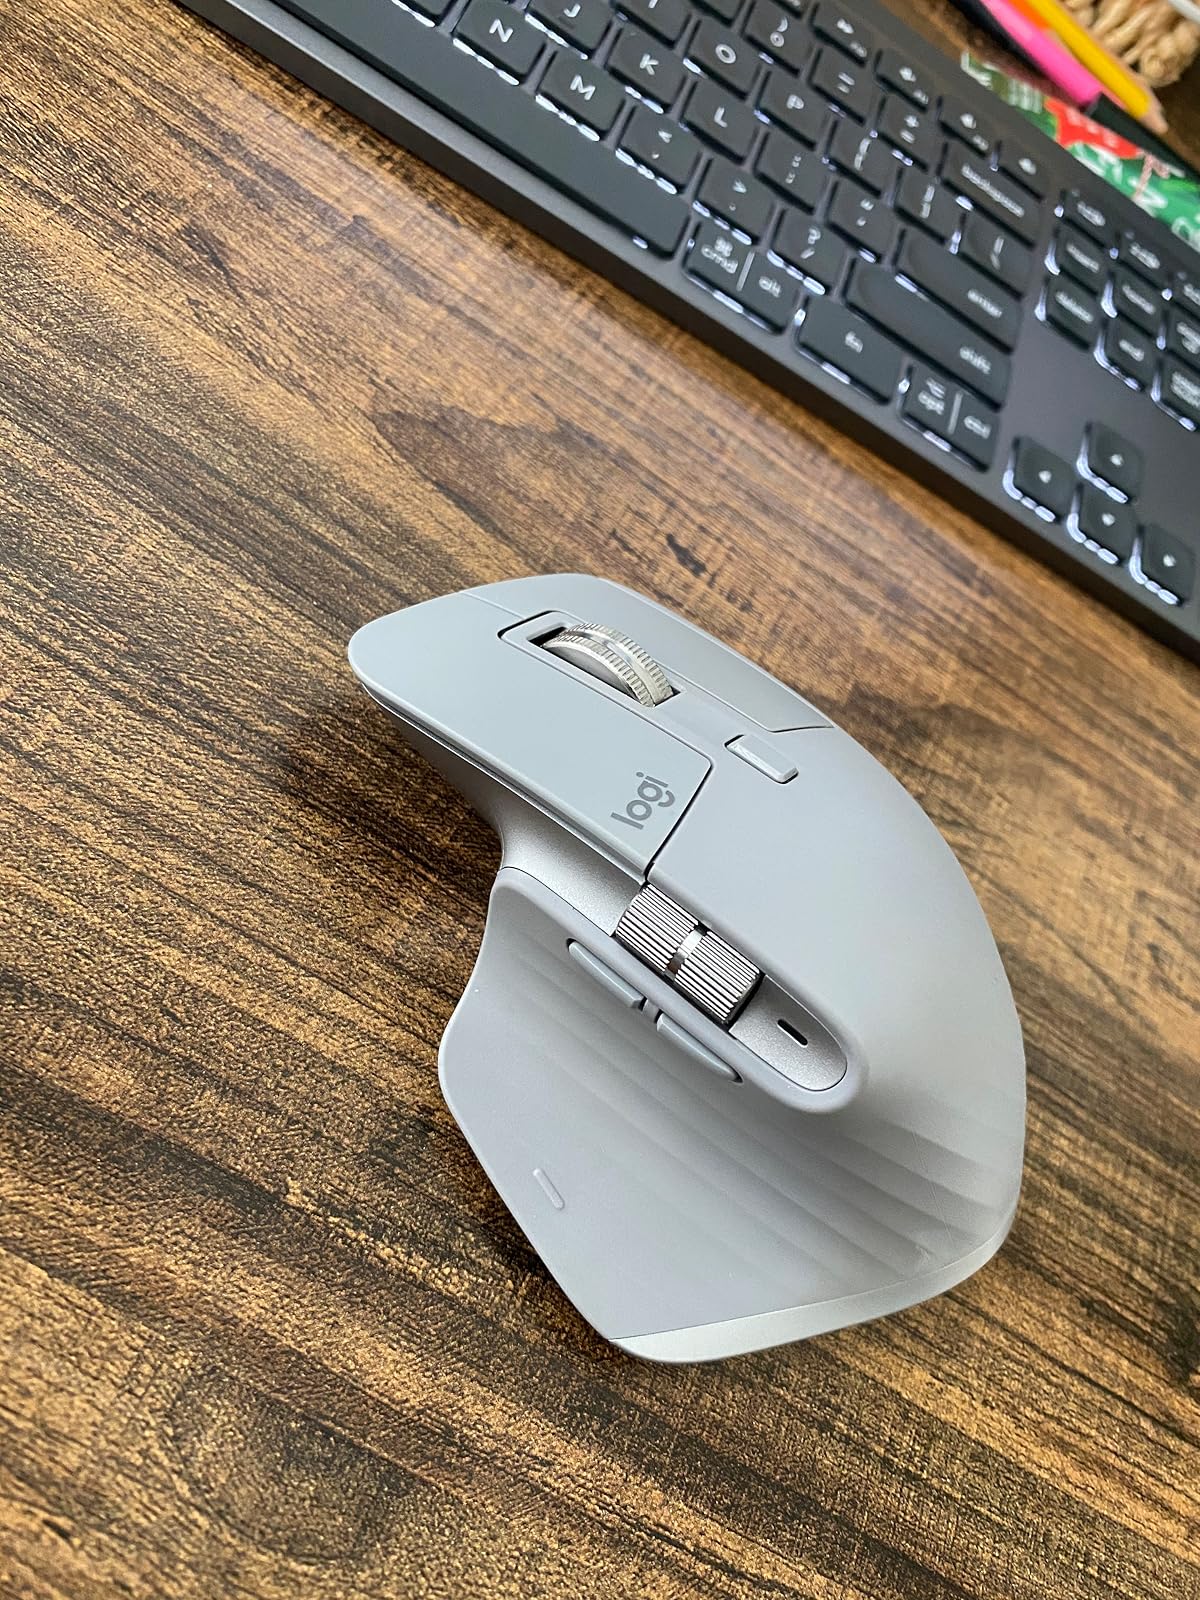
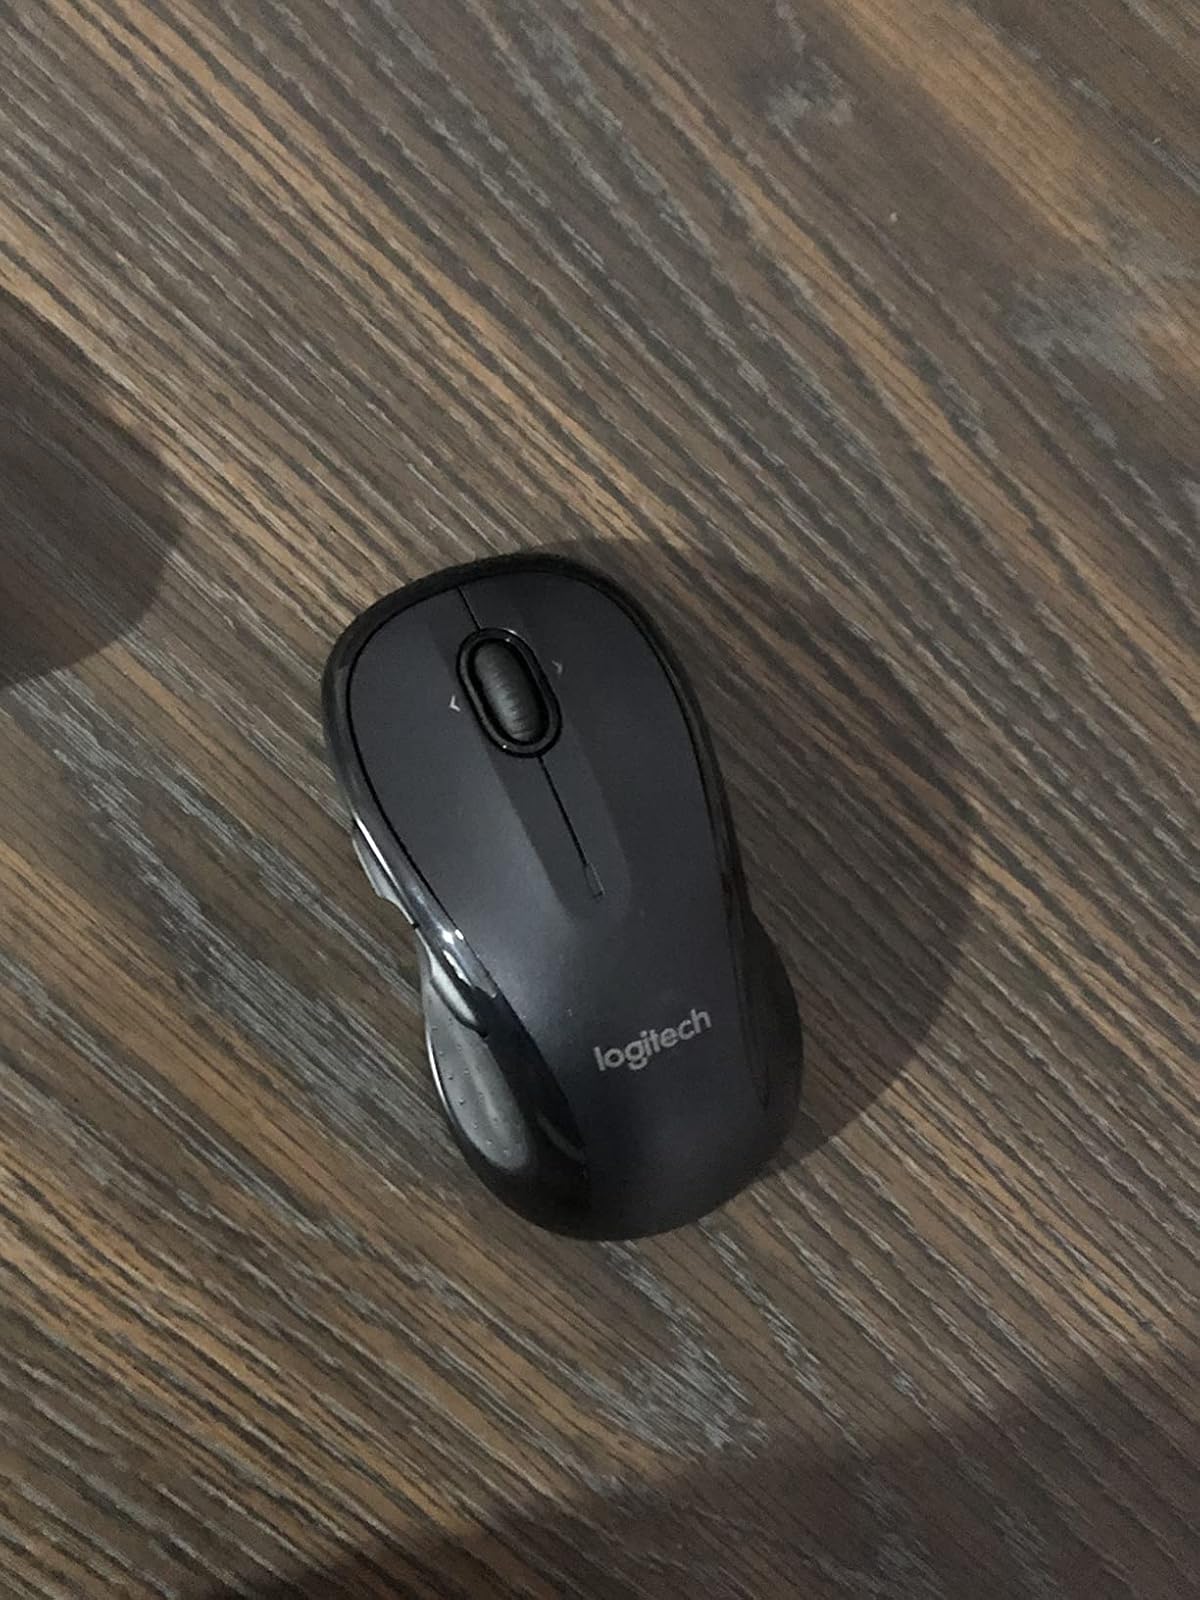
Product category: mouse
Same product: no